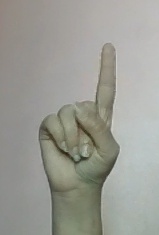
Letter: bb